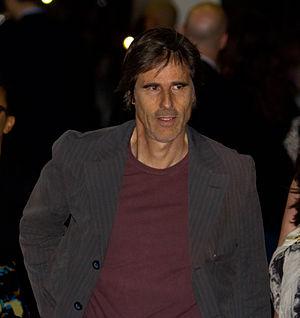
Walter Salles est un réalisateur, scénariste, monteur et producteur brésilien né le 12 avril 1956 à Rio de Janeiro au Brésil.